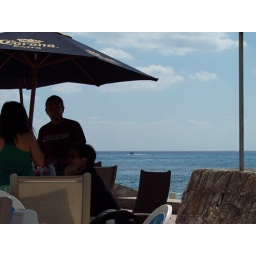
A cruise ship worker wearing an SIU Salukis shirt in Cozumel